Downtown Albany Historic District

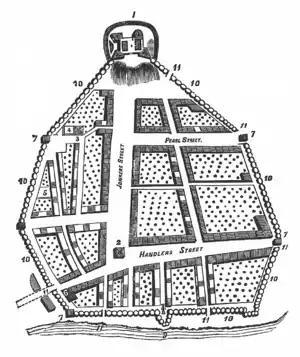
Map of Albany in late 17th century

The area within the district was the same as that originally settled by the Dutch in the 17th century north of Fort Orange, a high area between two ravines that have since been filled in. It became British in 1664 and was renamed Albany, in honor of King James II, Duke of Albany prior to his coronation.